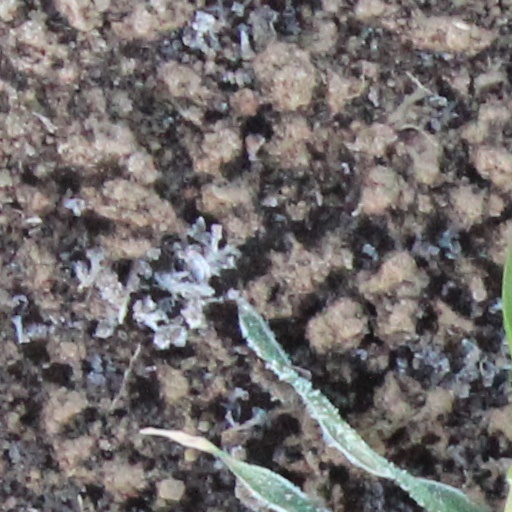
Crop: wheat